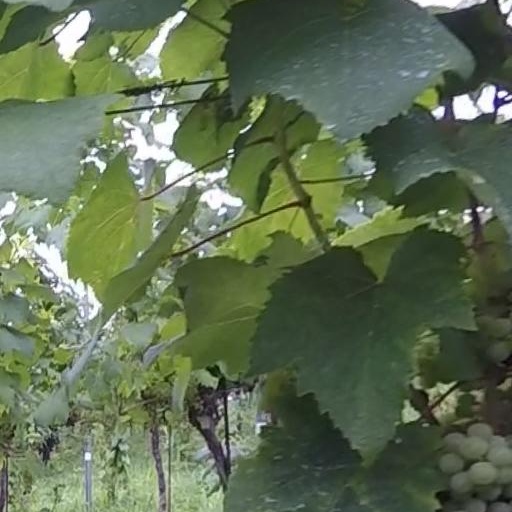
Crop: grape